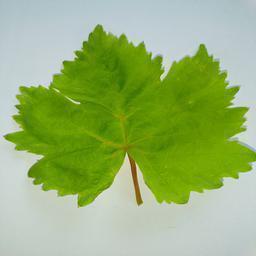
Label: Healthy Leaves